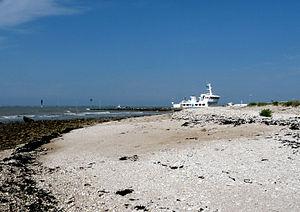
Pointe de la Fumée (Charente-Maritime)
La Pointe de la Fumée est située à l'extrémité septentrionale de la presqu'île de l'Aiguille à Fouras, au nord du large estuaire de la Charente.
"Le port de la Fumée appelé aussi embarcadère de la Fumée est le principal port maritime de Fouras, situé au cœur du littoral de la Charente-Maritime, assurant des liaisons maritimes toute l'année avec l’île d'Aix grâce à deux bacs, ""L'Ile d'Aix II"" et Le ""Pierre Loti"" et des excursions saisonnières autour de Fort Boyard. C'est le troisième port de voyageurs de la côte charentaise après le Port de Royan et celui de La Rochelle.
Tournée est un film français réalisé par Mathieu Amalric et sorti sur grand écran le 30 juin 2010. Quatrième long-métrage de l'acteur-réalisateur, Tournée est une comédie dramatique utilisant la forme du « road movie » pour dépeindre la vie d'une troupe américaine de cabaret New burlesque lors d'un périple dans les différentes villes de France où elle se produit à l'instigation d'un manager français.